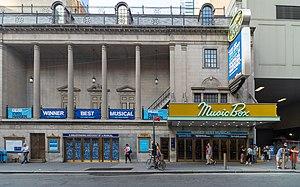
Le Music Box Theatre est un théâtre de Broadway situé au 239 West 45th Street à Midtown Manhattan, à New York.